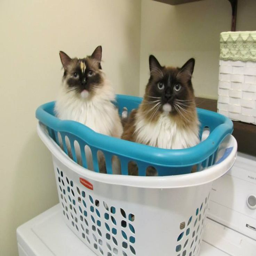
animal in a laundry basket .